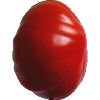
Label: Tomato 3